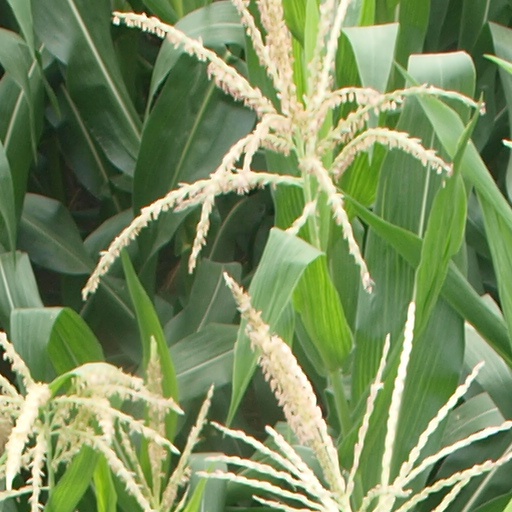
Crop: maize; corn